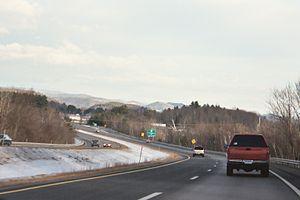
L'Interstate 91 au Vermont est un segment de l'Interstate 91, une autoroute inter-États située dans le nord-est des États-Unis, dans la Nouvelle-Angleterre. Cette autoroute, longue de plus de 500 kilomètres, parcourt, selon un axe nord/sud, le Connecticut, le Massachusetts et le Vermont.
L'Interstate 91 est une autoroute inter-États des États-Unis, située dans le nord-est du pays. Elle traverse les États du Connecticut, du Massachusetts et du Vermont selon un axe nord/sud, en étant une autoroute connectrice majeure du centre du Connecticut et du centre du Massachusetts. De plus, elle est l'une des trois autoroutes inter-États nord/sud situées exclusivement en Nouvelle-Angleterre, avec l'Interstate 89 et l'Interstate 93. Elle traverse principalement les villes de New Haven, Hartford, Springfield ainsi que White River Junction et St. Johnsbury au Vermont. D'une longueur de 467 kilomètres, elle est la plus longue autoroute nord/sud de la Nouvelle-Angleterre à être exclusivement située dans ces États.